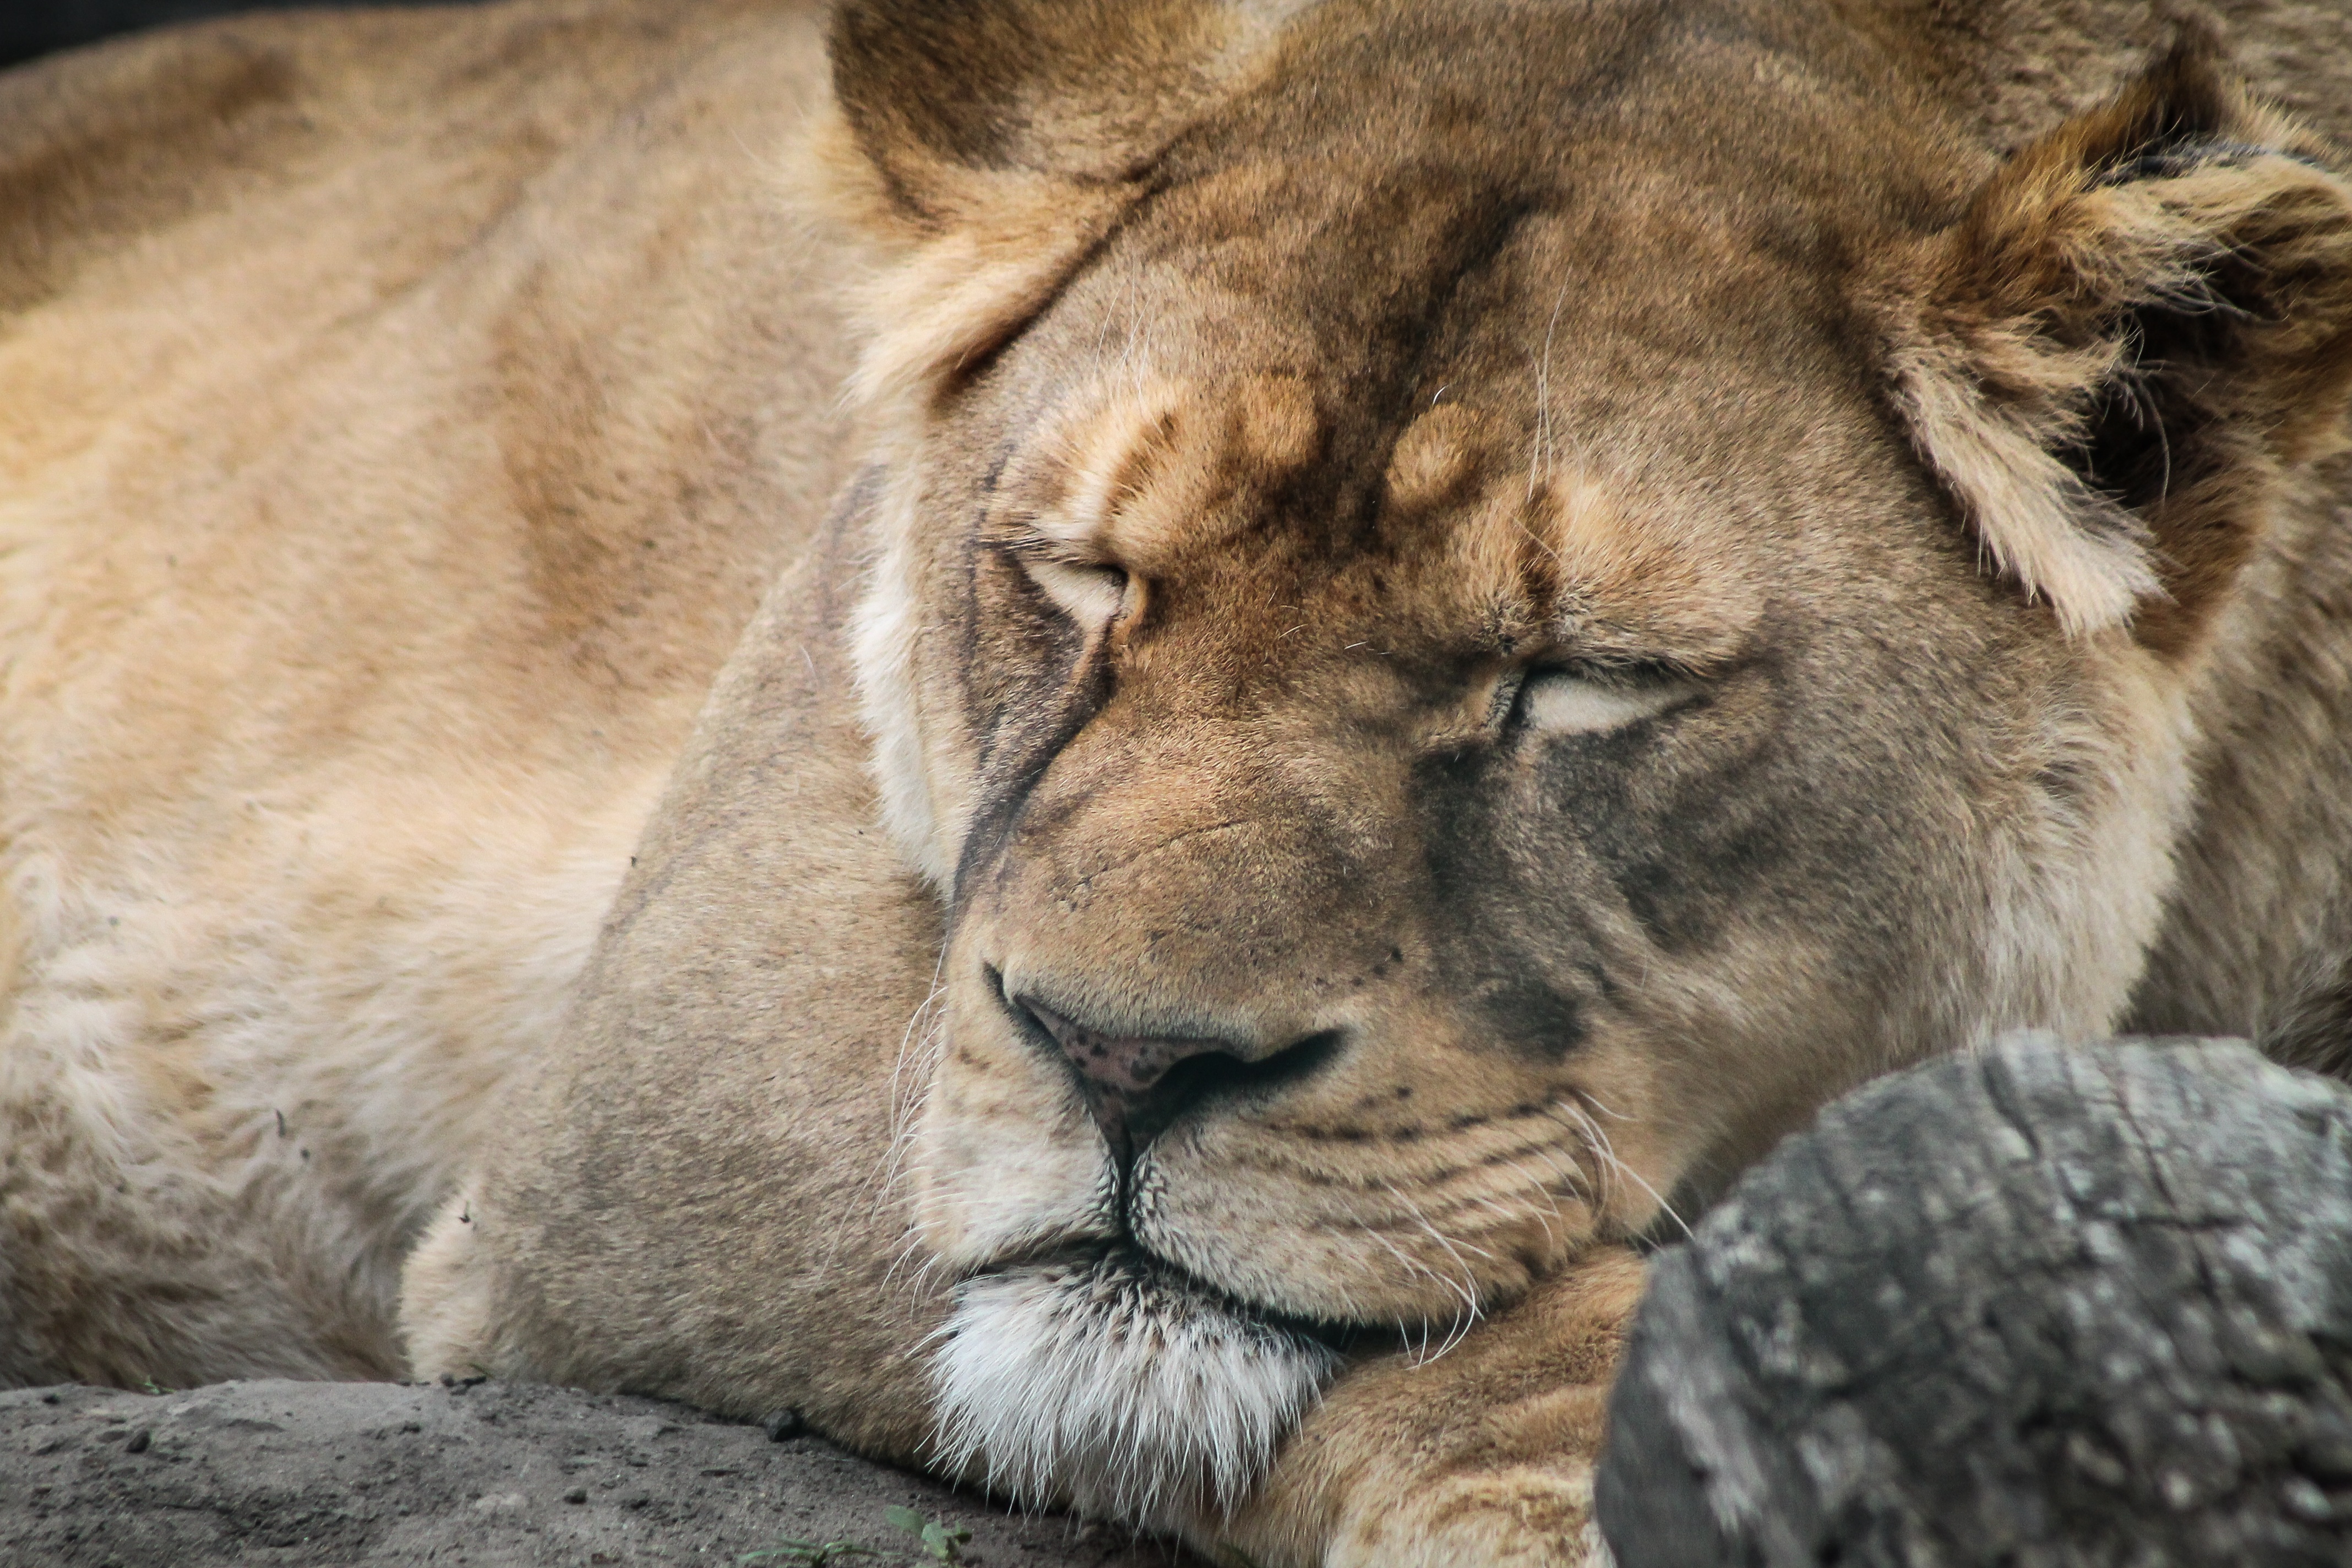
nature, animal, cute, female, wildlife, zoo, portrait, relax, feline, mammal, fauna, lion, big cat, whiskers, lazy, sleep, snout, animals, vertebrate, siesta, mood, safari, fur coat, big cats, llatportr, cat like mammal, dog breed group, n st nyoroszl n, loll, rest period, sleeping lion